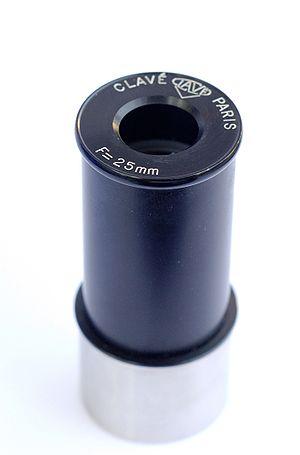
Oculaire Plössl Clavé de 25 mm.